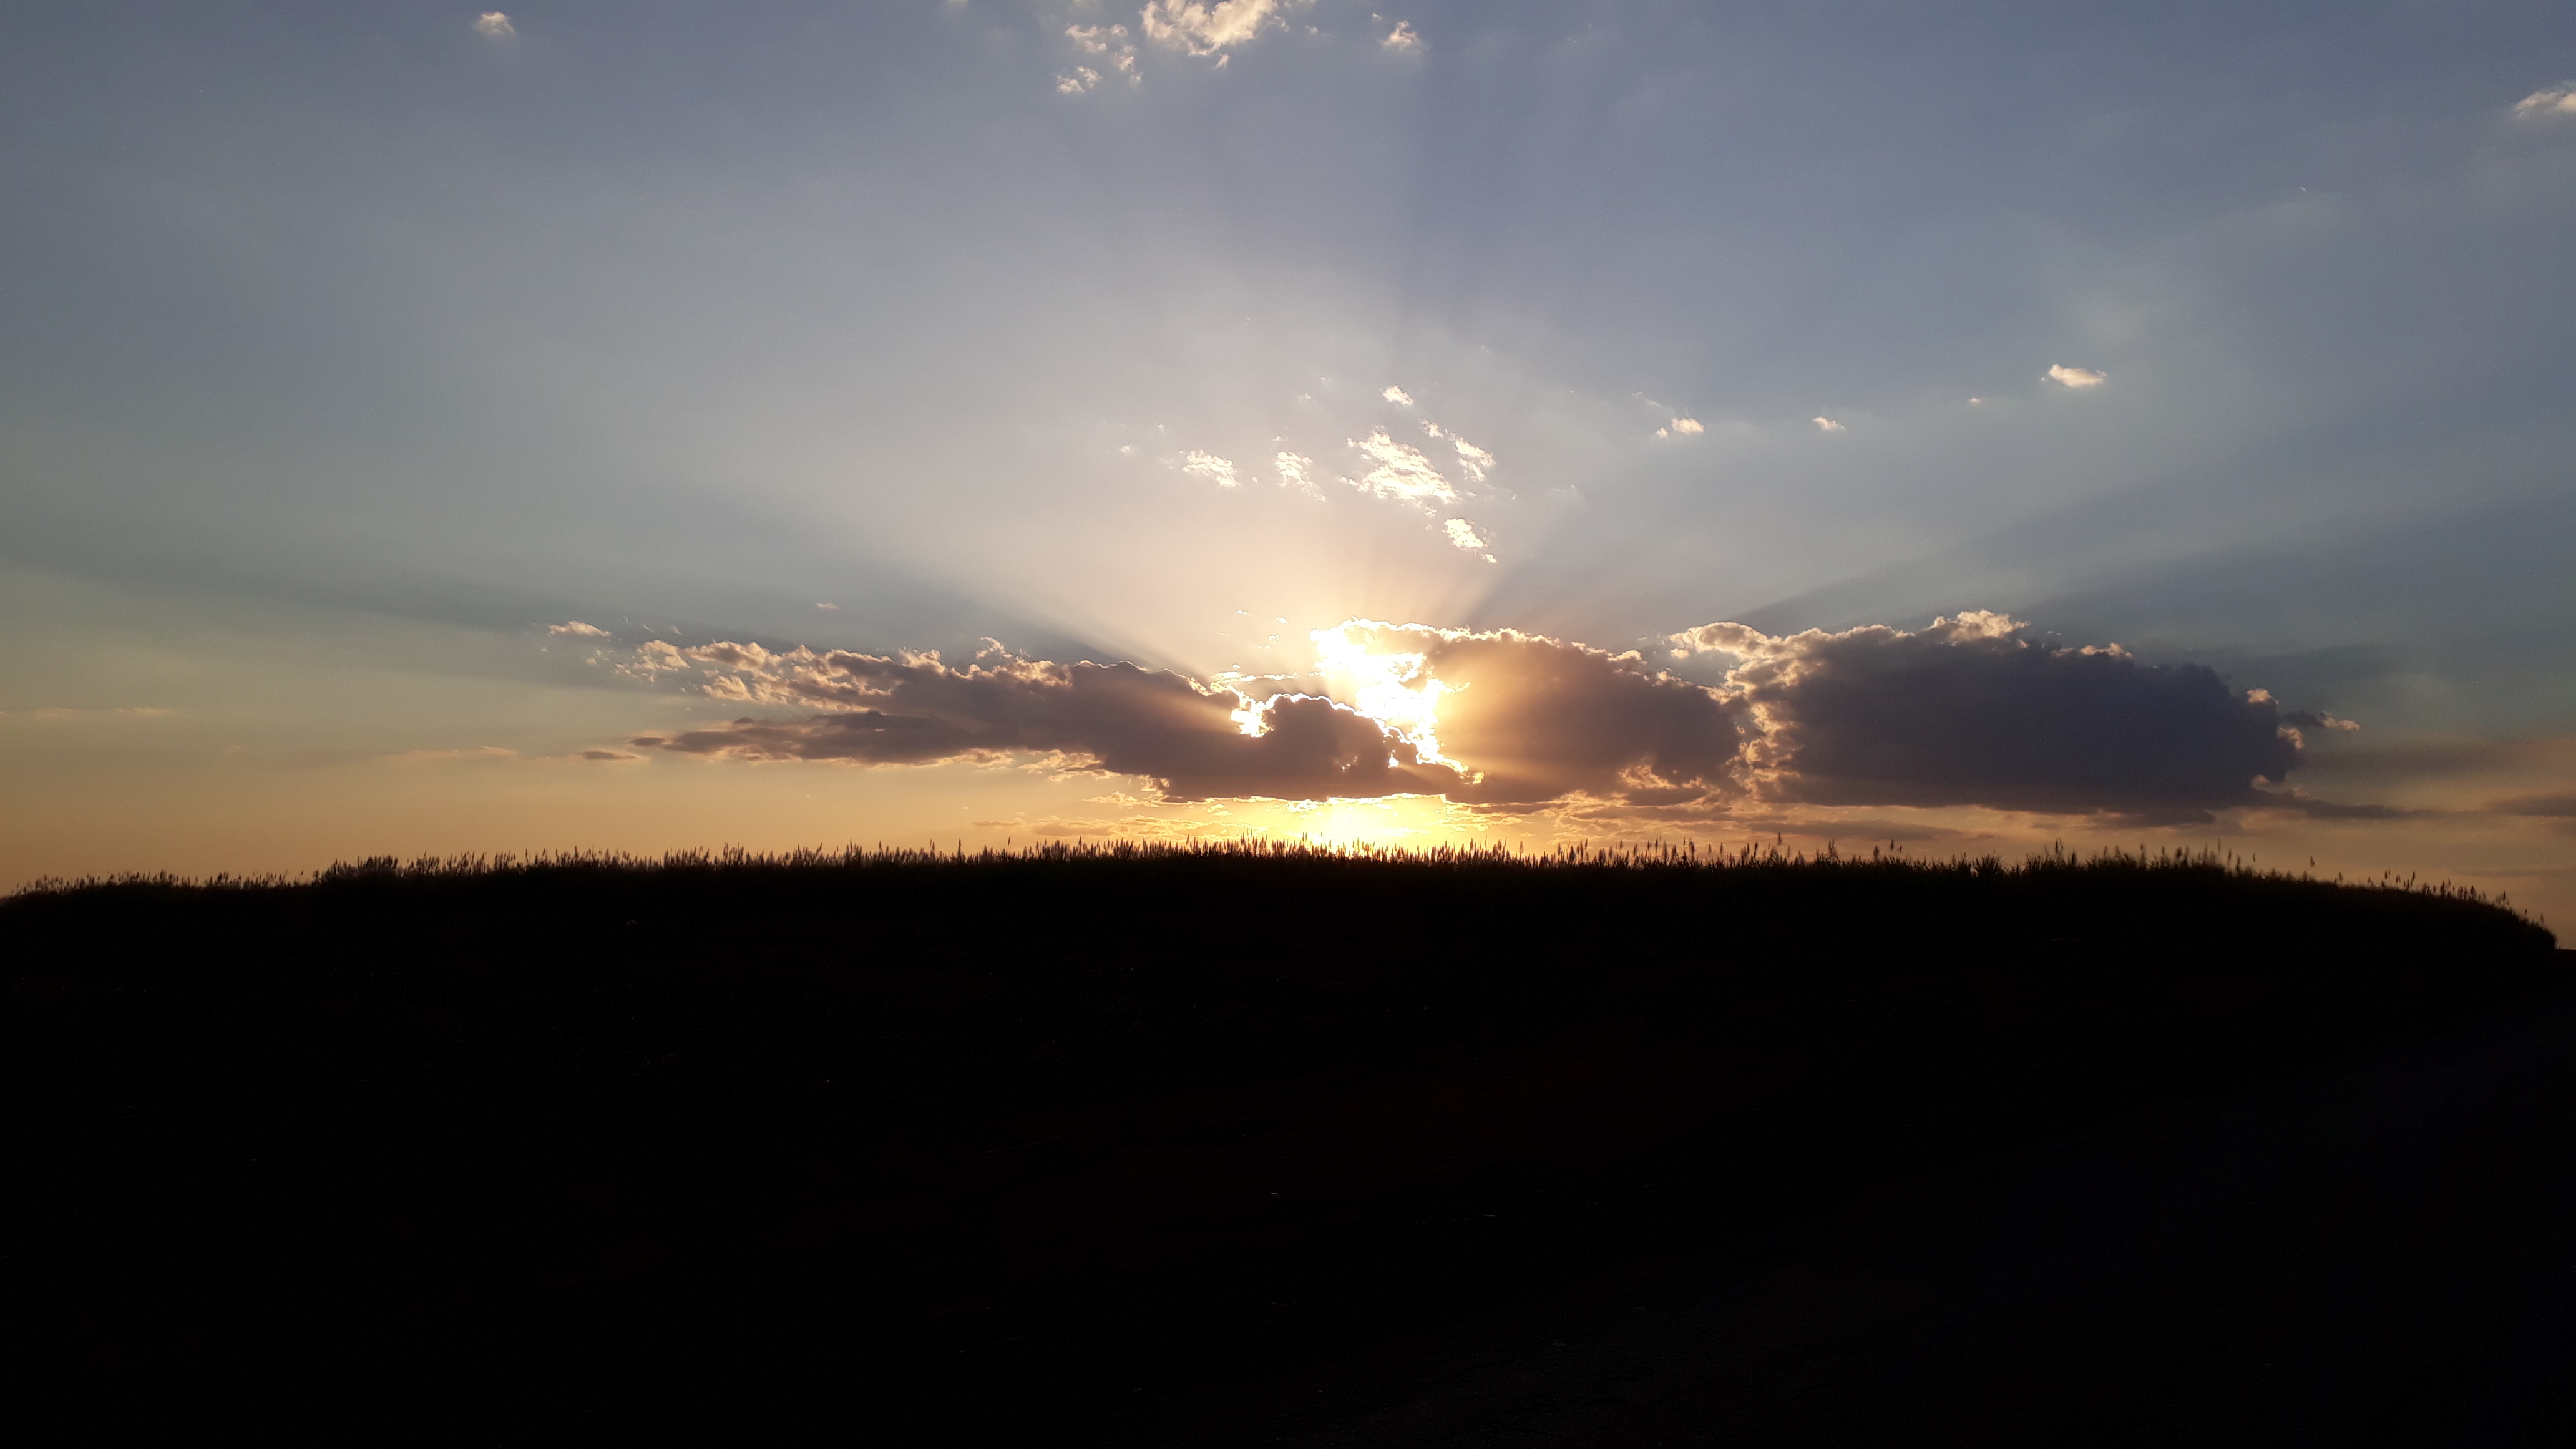
clouds, mountains, sky, sunset, cloud, atmosphere, horizon, morning, evening, sunrise, sunlight, sun, dawn, daytime, field, tree, dusk, meteorological phenomenon, landscape, cumulus, afterglow, ecoregion, plain, computer wallpaper, calm